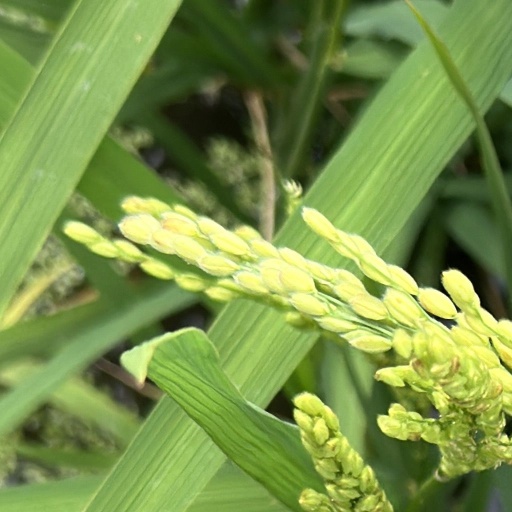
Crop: rice